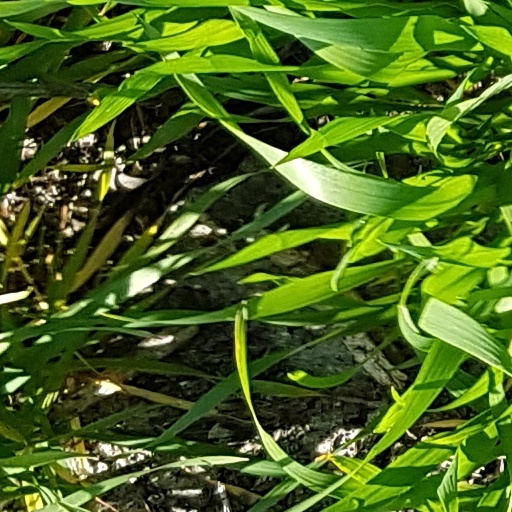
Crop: wheat